Varnum School

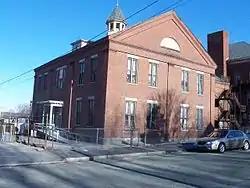
The 1857 portion of the school

The Varnum School is a historic former school building in Lowell, Massachusetts. The Greek Revival building was built in 1857, and was the first school built in the city's Centralville section after it was annexed to the city in 1851. The building was altered with a minor addition added in 1886, and a substantial Classical Revival addition was made in 1896. The building was listed on the National Register of Historic Places in 1995. Vacant since the 2000s, it is now owned by a developer, and is slated for conversion to housing units.